TTCN

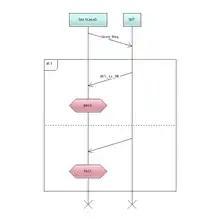
Message Sequence Chart representation of a basic TTCN-3 scenario.

TTCN is a programming language used for testing of communication protocols and web services. A TTCN test suite consists of many test cases written in the TTCN programming language.